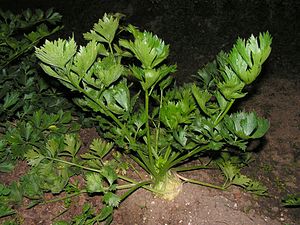
Knoldselleri
Knoldselleri (Apium graveolens var. rapaceum)
Knoldselleri (Apium graveolens var. rapaceum)
Knoldselleri er en variant af Vild Selleri, som er nært beslægtet med Bladselleri. Begge bruges som grøntsager. Det er normalt den store knold, der anvendes i madlavningen, men bladene kan bruges som suppevisk.